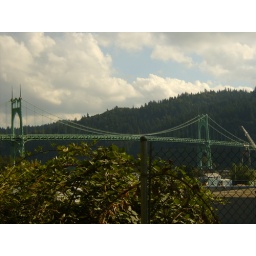
the st johns bridge view, forest park in the background. this is taken a few blocks from my house.note the factories.